La Spezia Naval Base

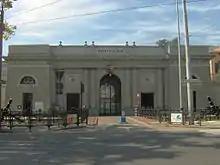
Entrance to La Spezia Naval Base

La Spezia Naval Base is one of the Italian Navy's most important and historic bases. The base lies in the central-western zone of the Gulf of Spezia, close to the historic centre of La Spezia.